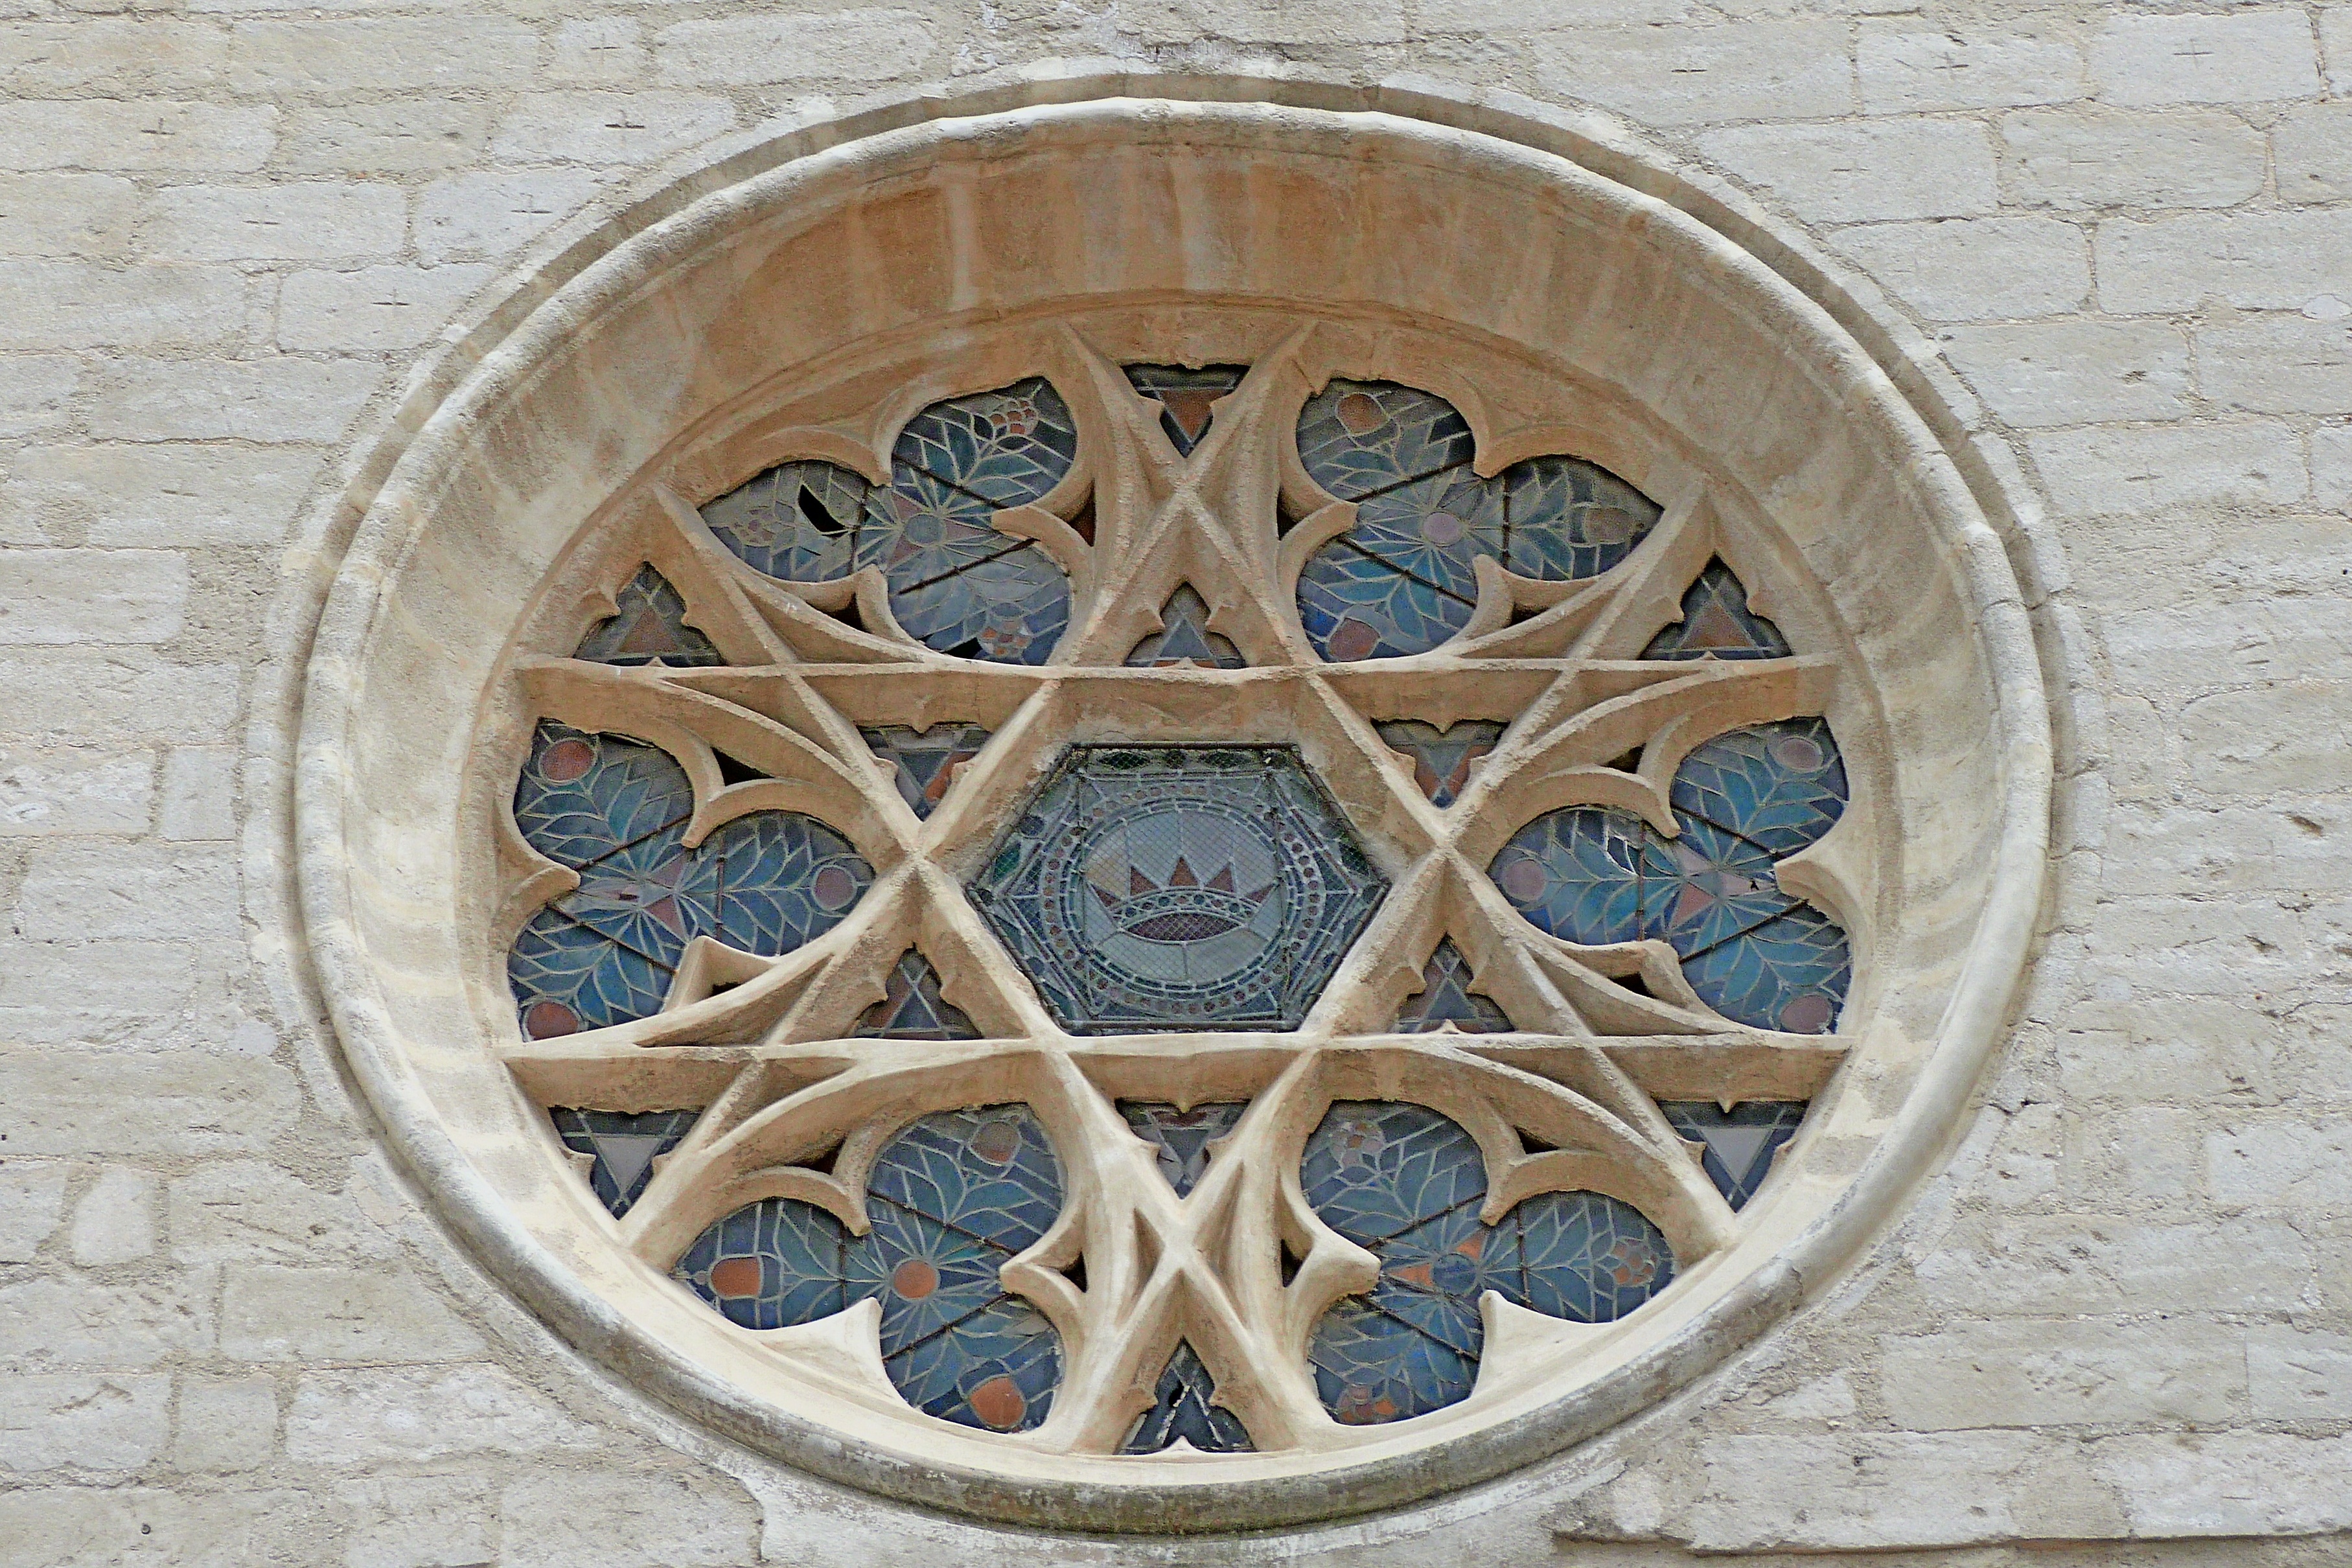
architecture, wheel, window, monument, religion, facade, blue, chapel, furniture, circle, art, pierre, iron, heritage, carving, rosette, man made object